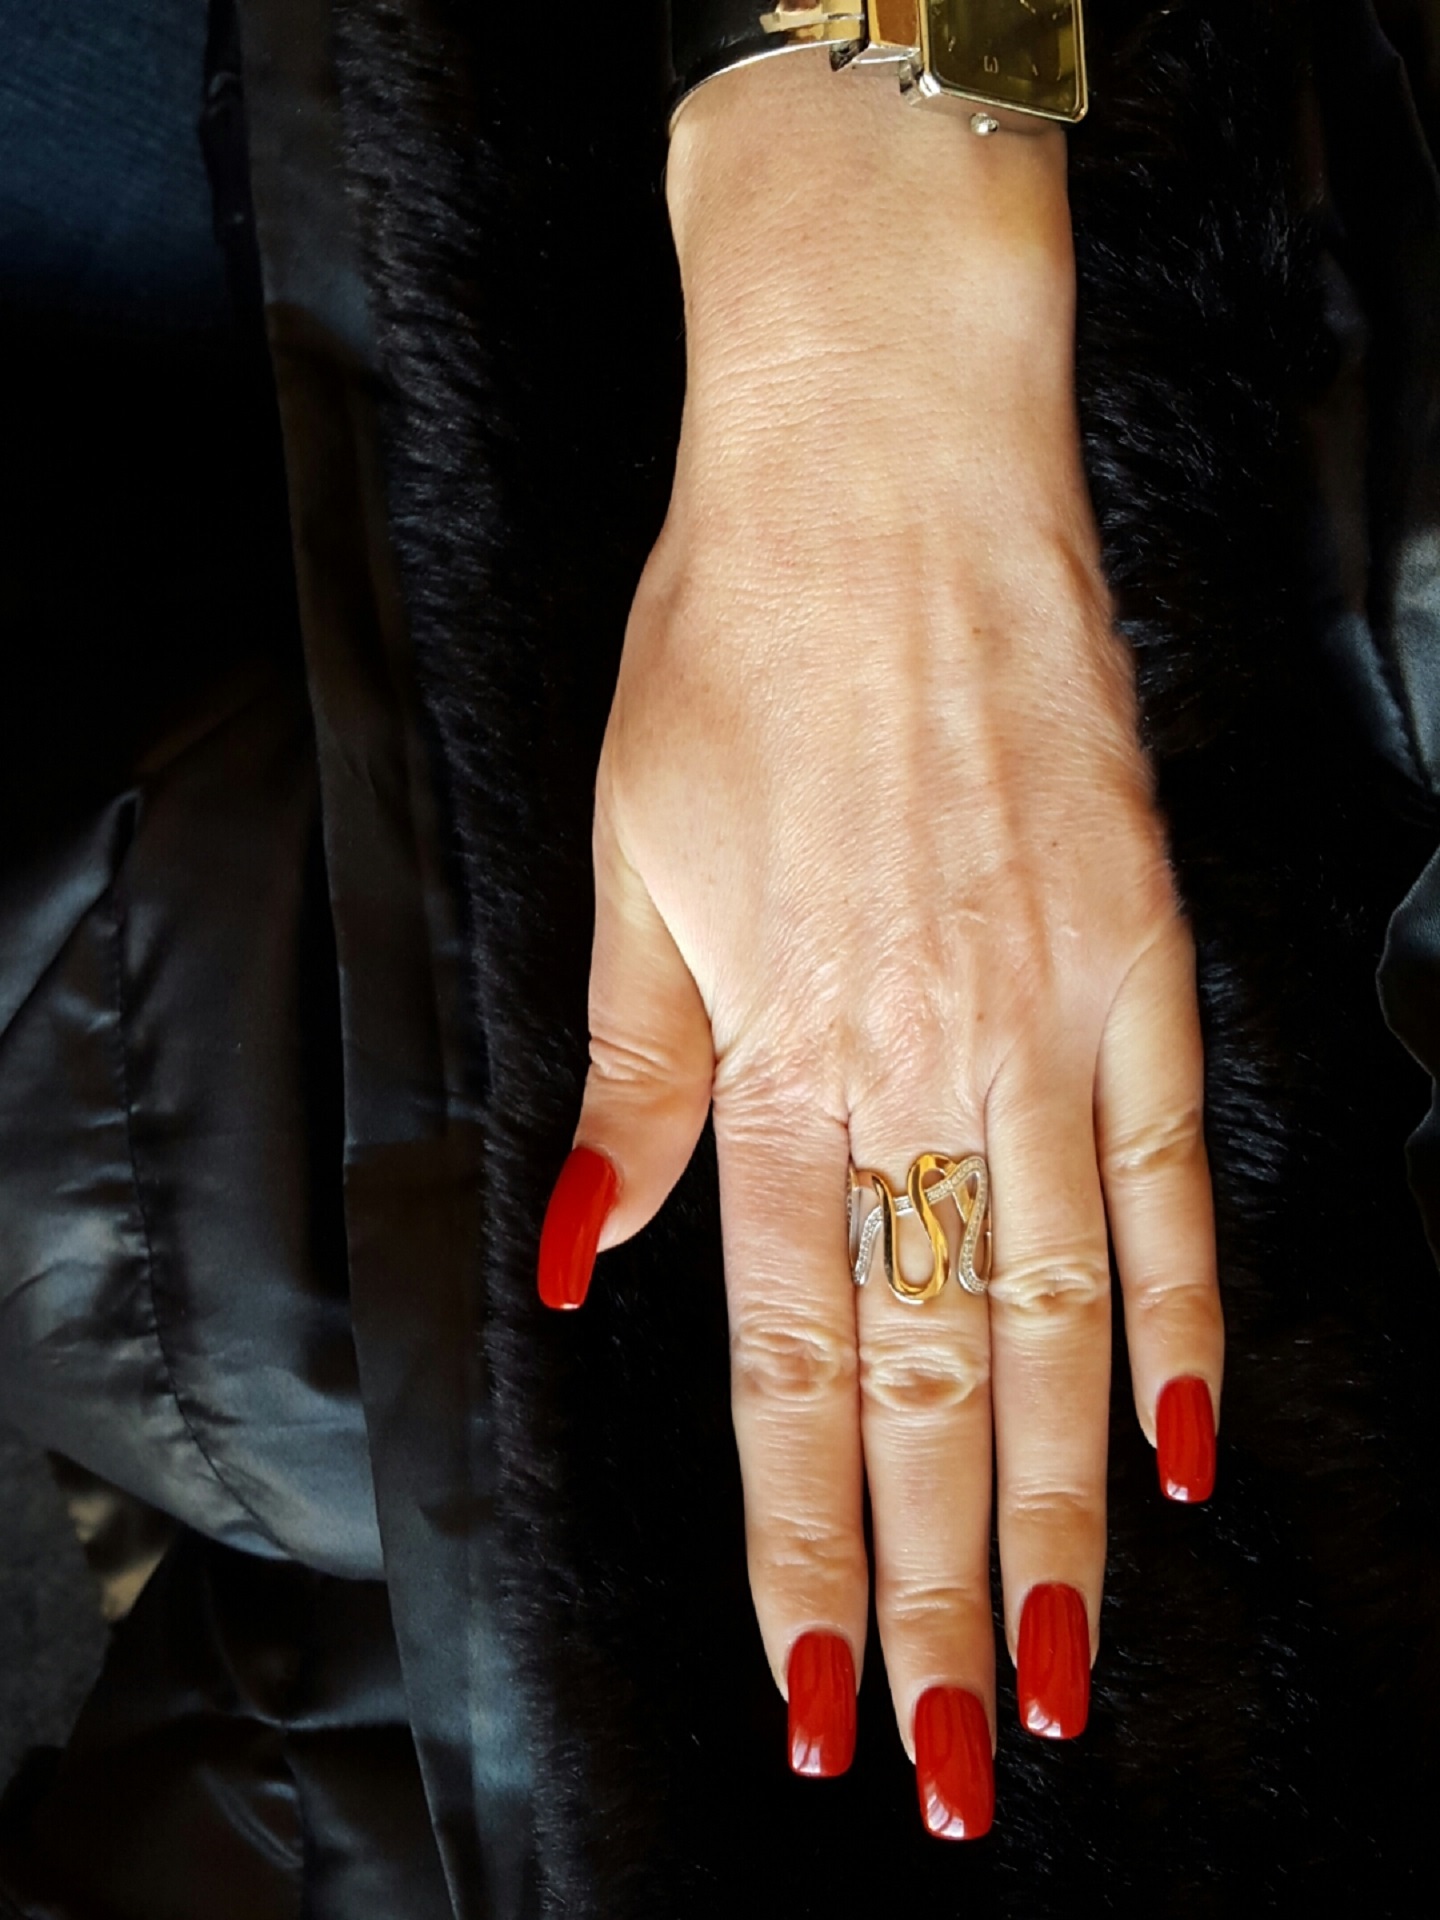
hand, leather, ring, pattern, finger, spring, red, fashion, arm, nail, nails, fashion accessory, the hand of women, lacquer red, a woman's hand